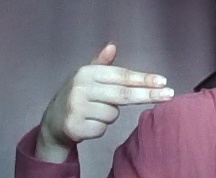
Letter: ghain